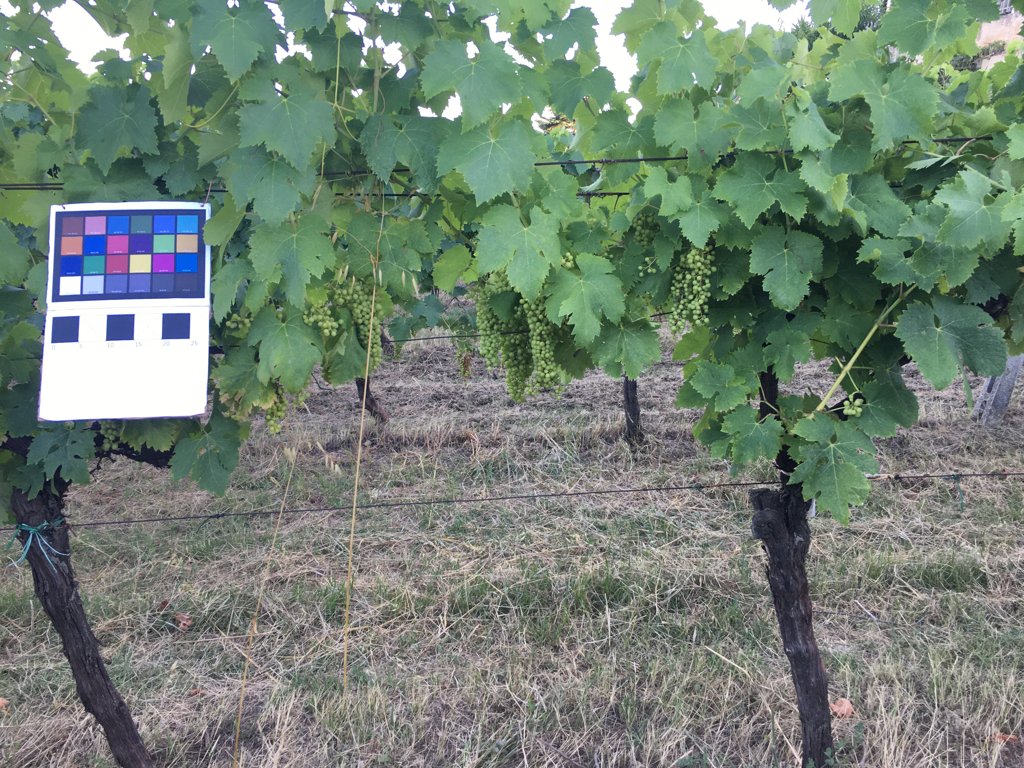
Berries visible: 621
Grape clusters: 14